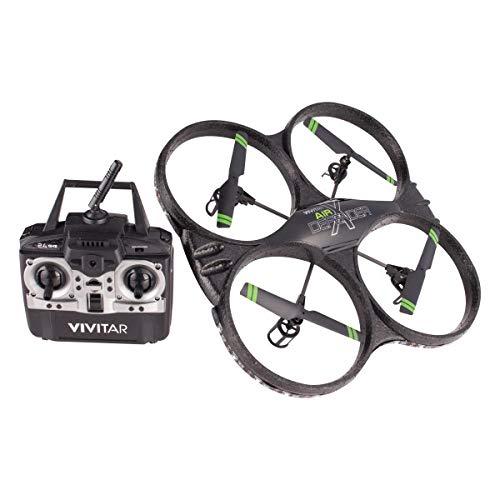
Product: Vivitar DRC-333 Air Defender X Camera Drone is The Perfect Drone for All Types of Flying Fun. with 16 MP Images and HD Video Recording
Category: Toys & Games | Hobbies | Remote & App Controlled Vehicles & Parts | Remote & App Controlled Vehicles | Quadcopters & Multirotors
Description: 1 MP images and HD video, the Air Defender is the perfect drone for fun flying.
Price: $58.53
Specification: ProductDimensions:16.7x13x6inches|ItemWeight:2.5pounds|ShippingWeight:3.95pounds(Viewshippingratesandpolicies)|ASIN:B07NCCV26V|Itemmodelnumber:DRC-333|Batteries:1LithiumPolymerbatteriesrequired.(included)|DatefirstlistedonAmazon:February2,2019